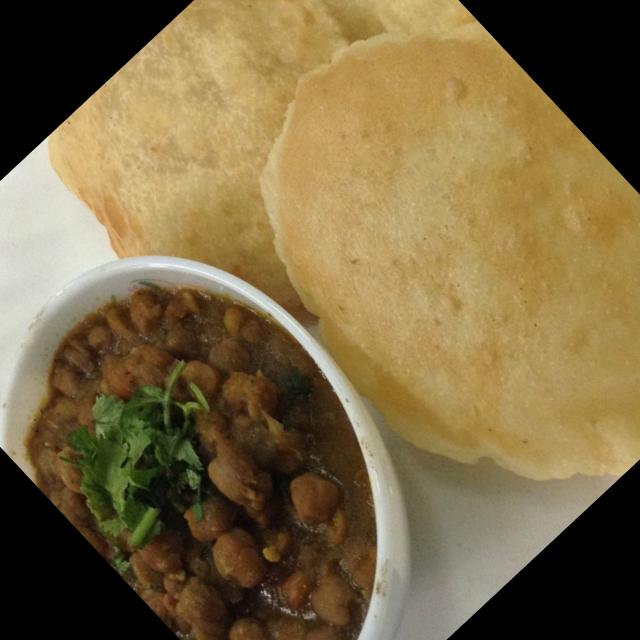
Dish: chole_bhature